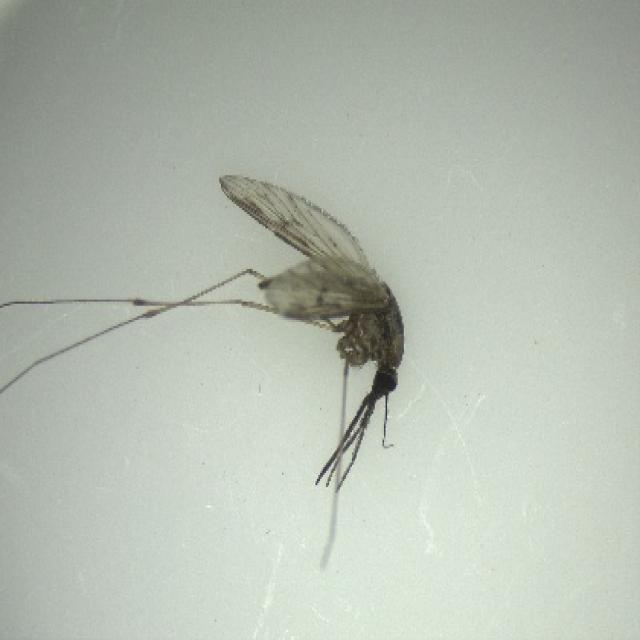
Species: anopheles_sinensis